Duty armband

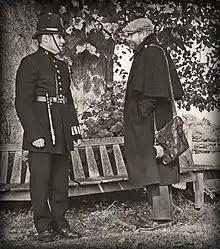
Victorian police officer with itinerant circa 1900 (recreation). The officer is pictured wearing a duty armband on his left wrist.

The duty armband was worn on the uniforms of British police officers from 1830 to 1968.